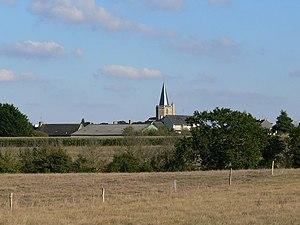
Hillion, Clocher de l'église
Hillion [iljɔ̃] est une commune française située près de Saint-Brieuc dans le département des Côtes-d'Armor en région Bretagne.